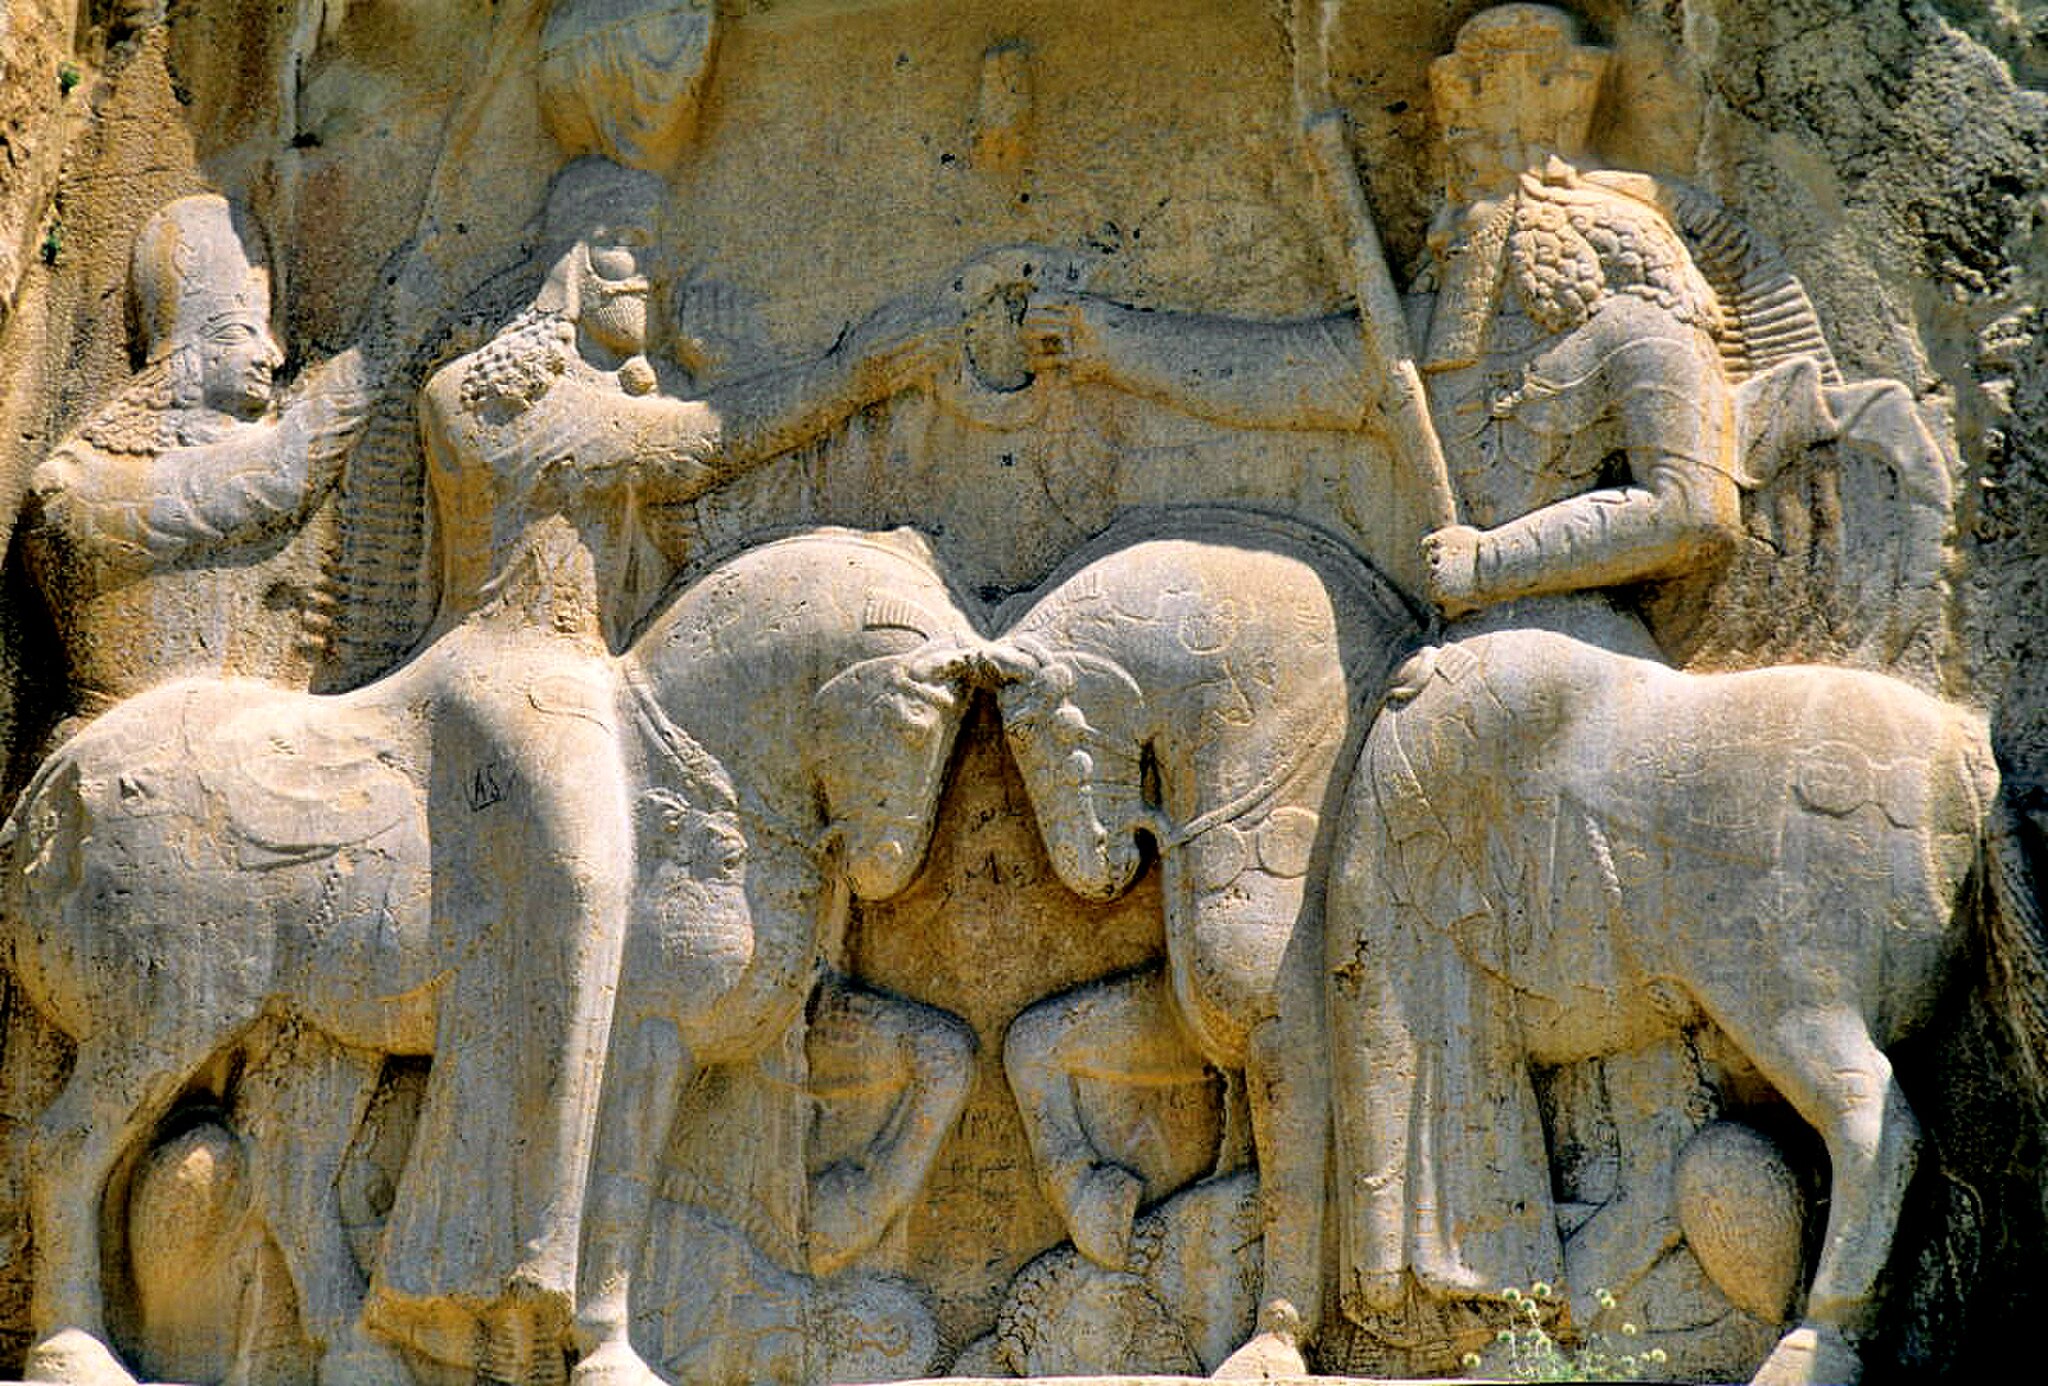
Title: Naqsh-e Rostam (2000) 17
Description: Relief of the investiture of Ardashir; Necropolis of Naqsh-e Rustam. Fars, Iran
Date: 2000-04
Categories: Relief of investiture of Ardashir at Naqsh-e Rustam, Self-published work, April 2000 in Iran, Photographs by LBM1948